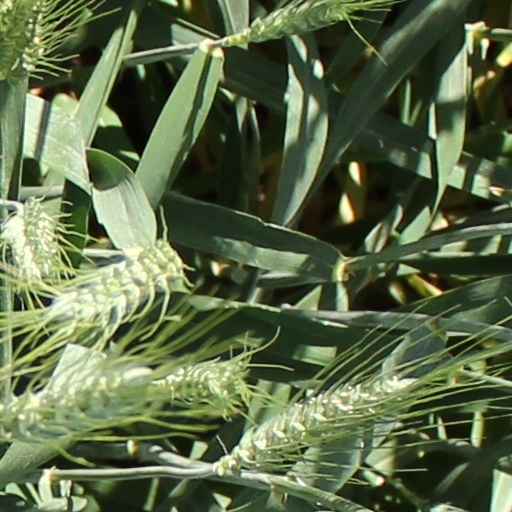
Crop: wheat